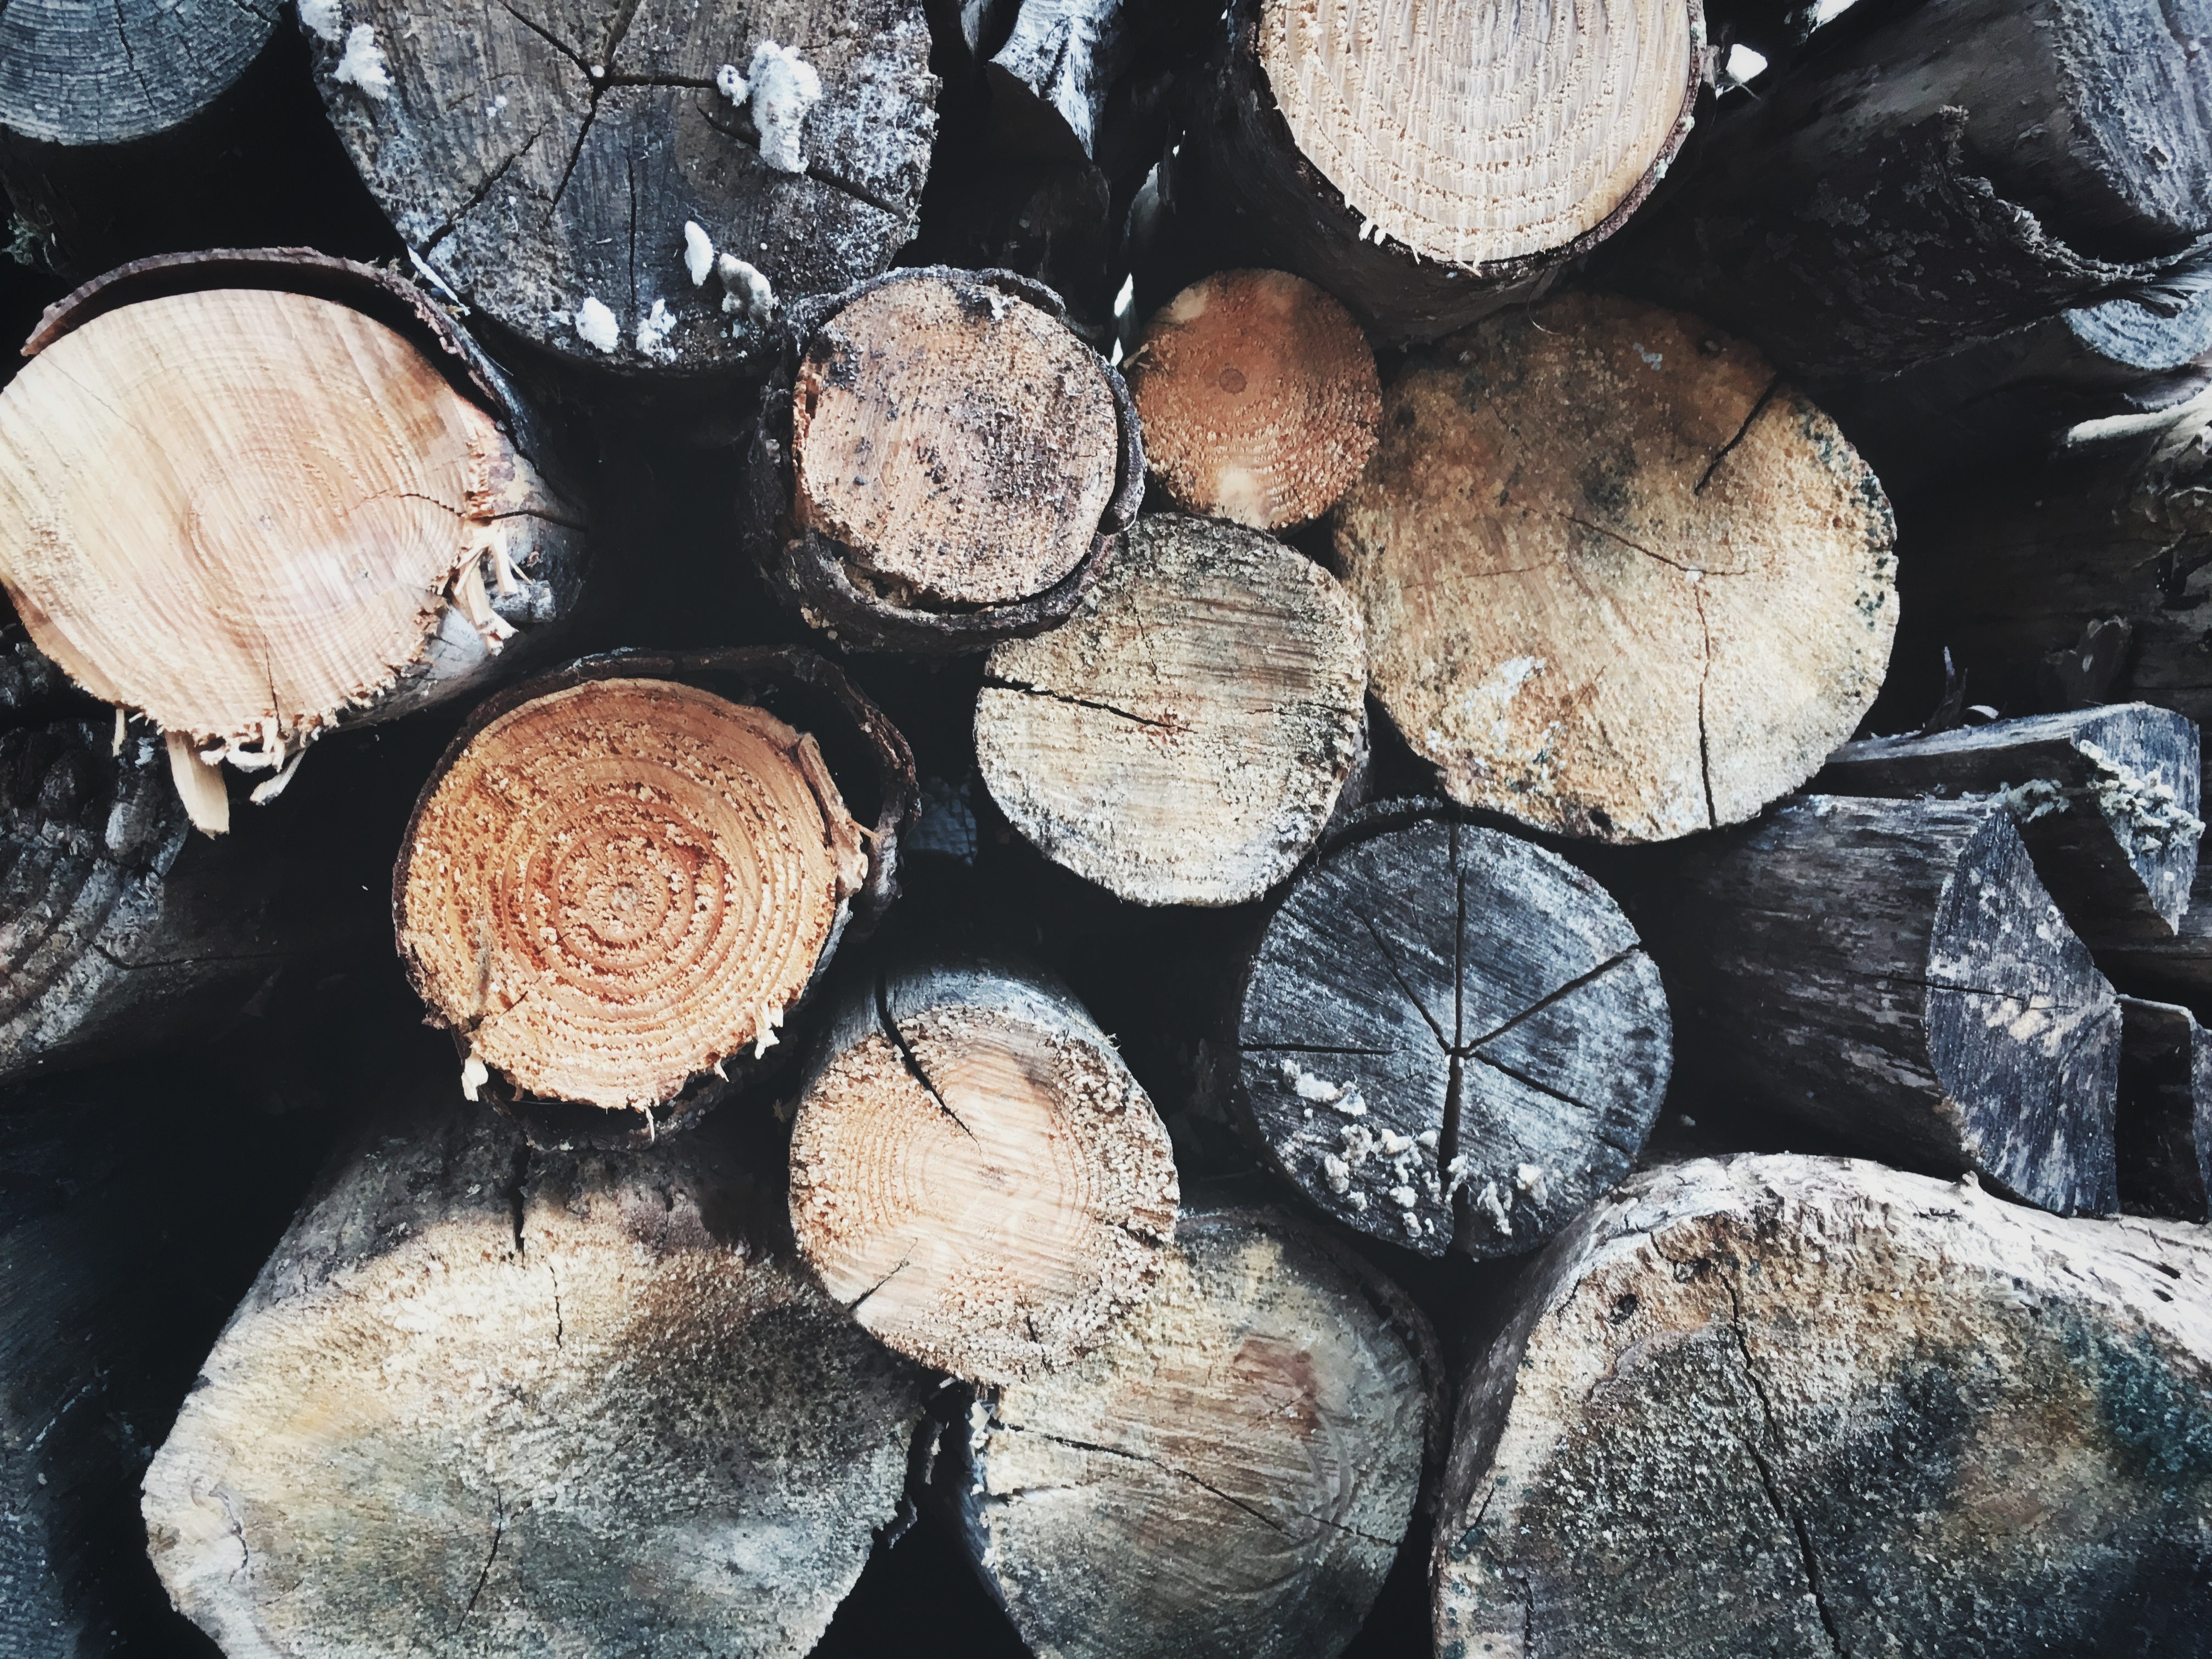
tree, rock, wood, leaf, trunk, soil, mushroom, material, coconut, geology, edible mushroom, shiitake, medicinal mushroom